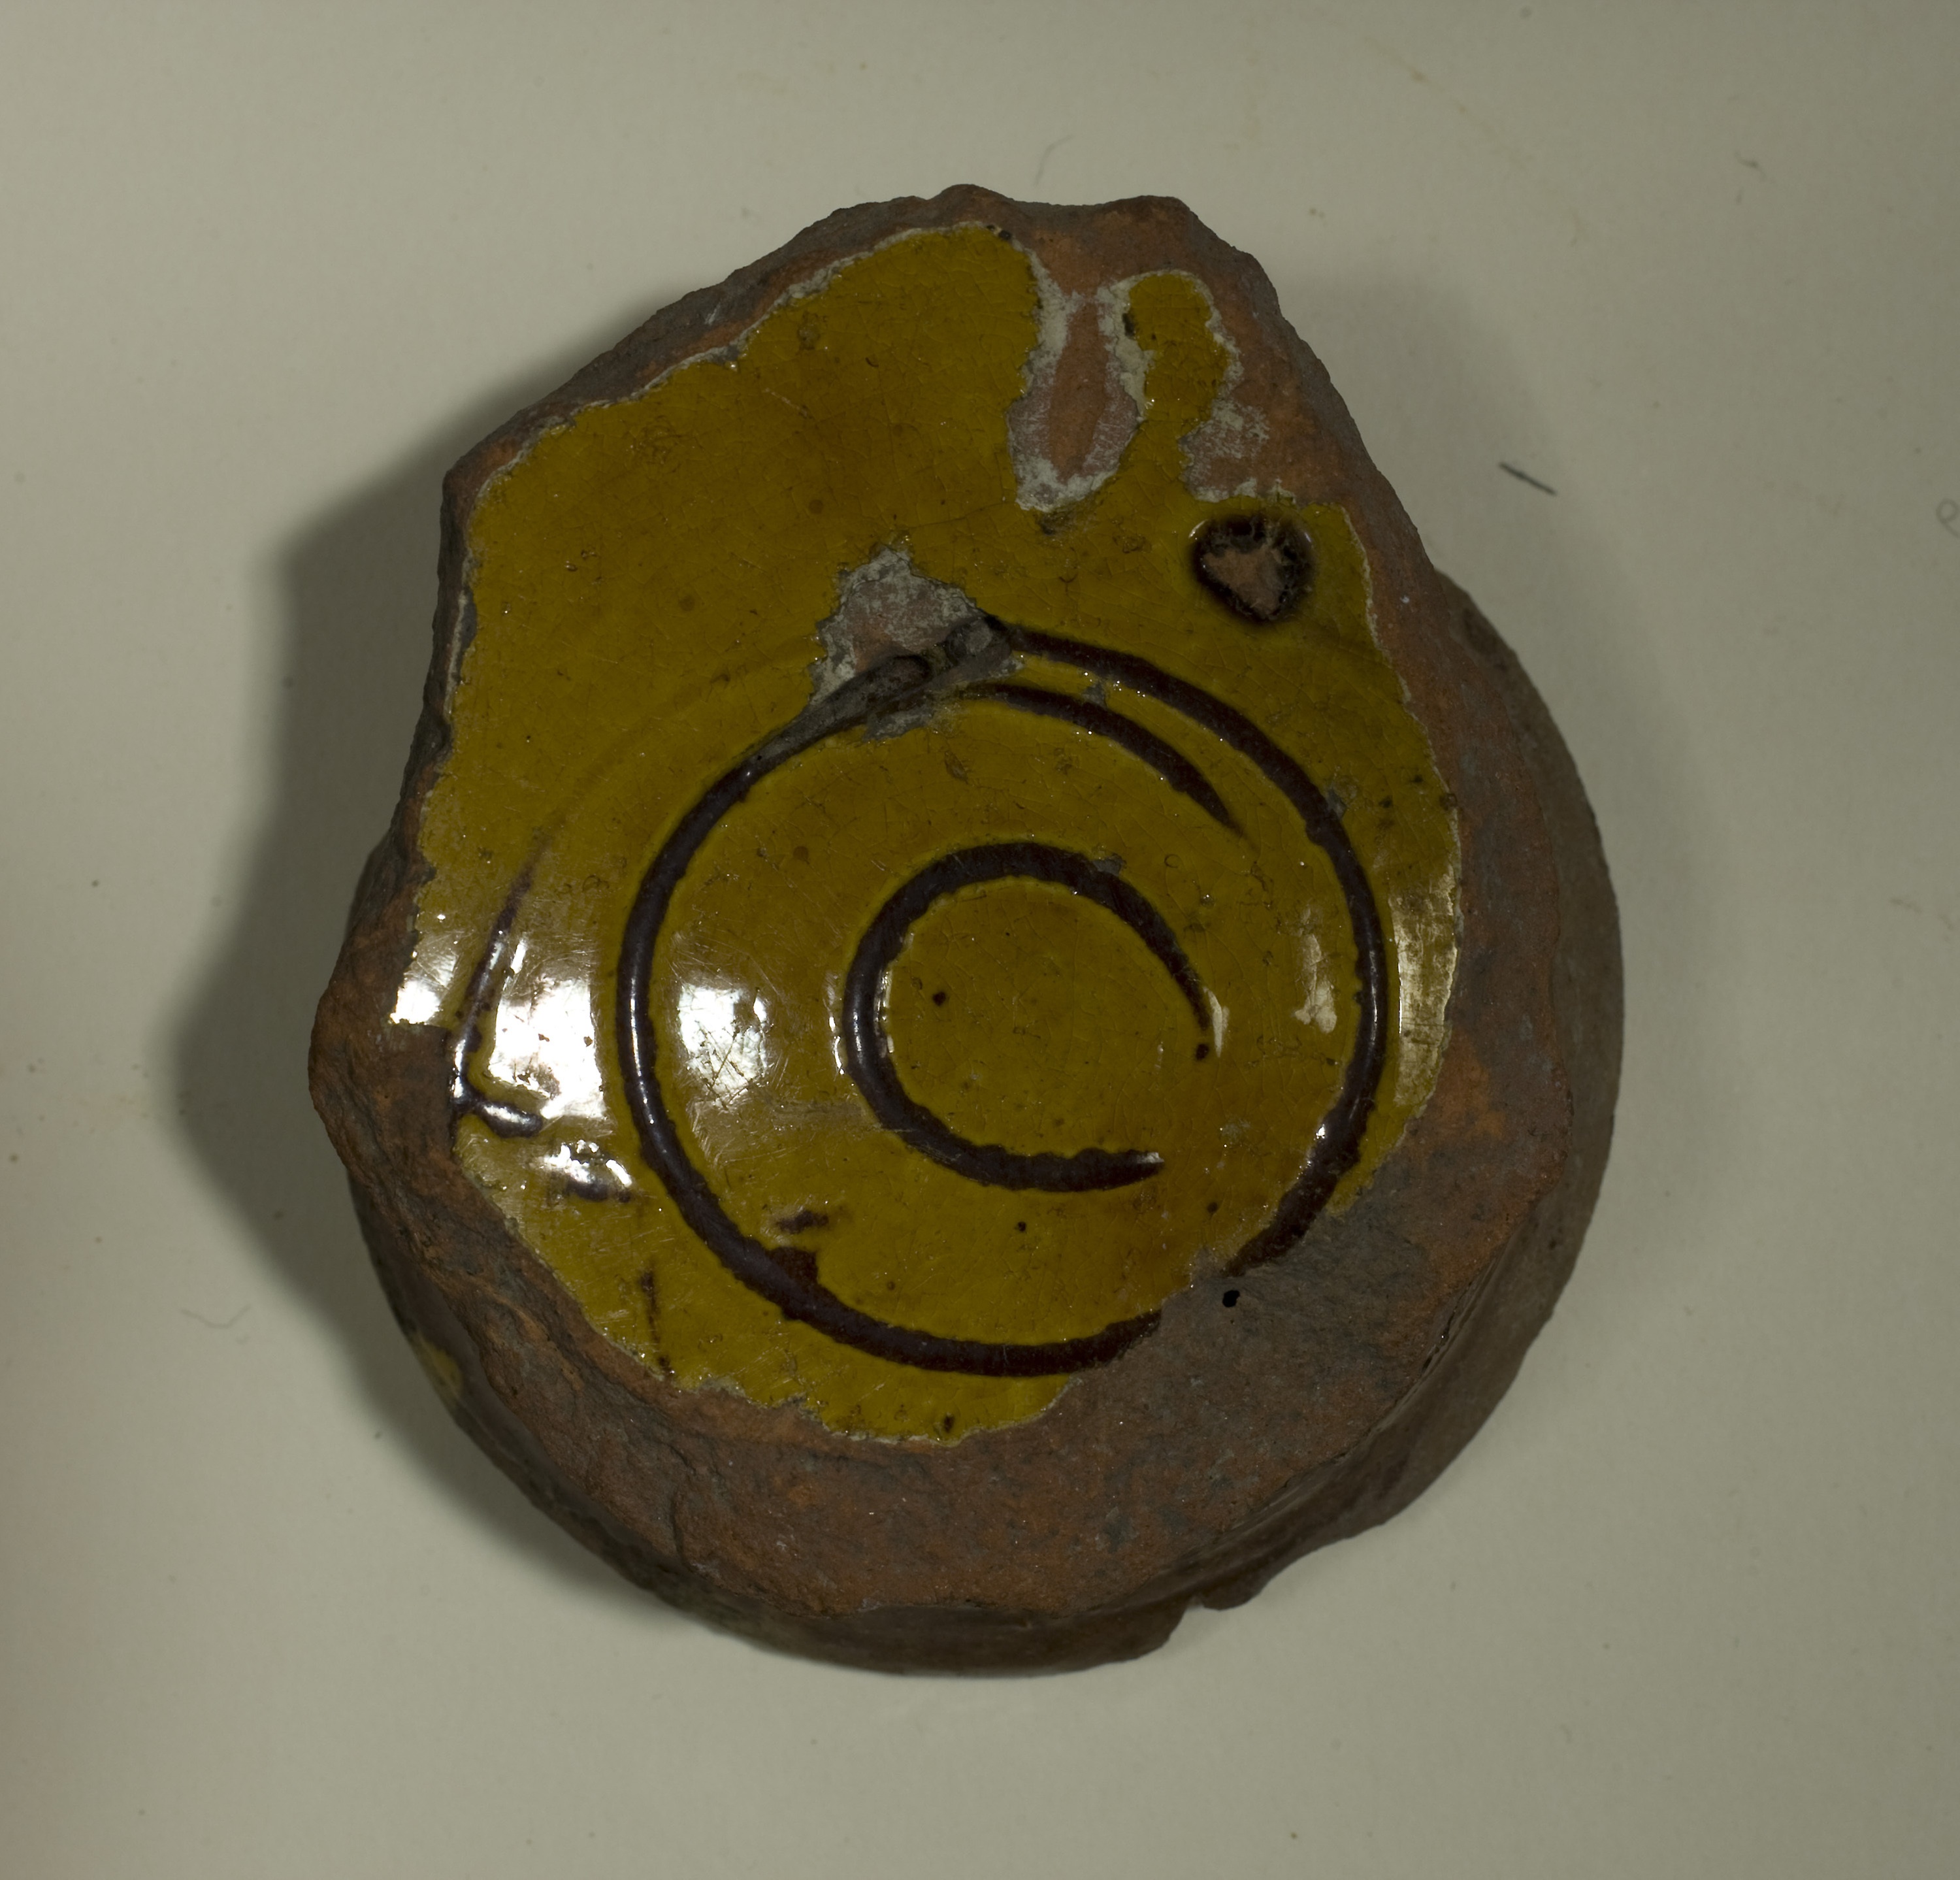
yellow, circle, metal